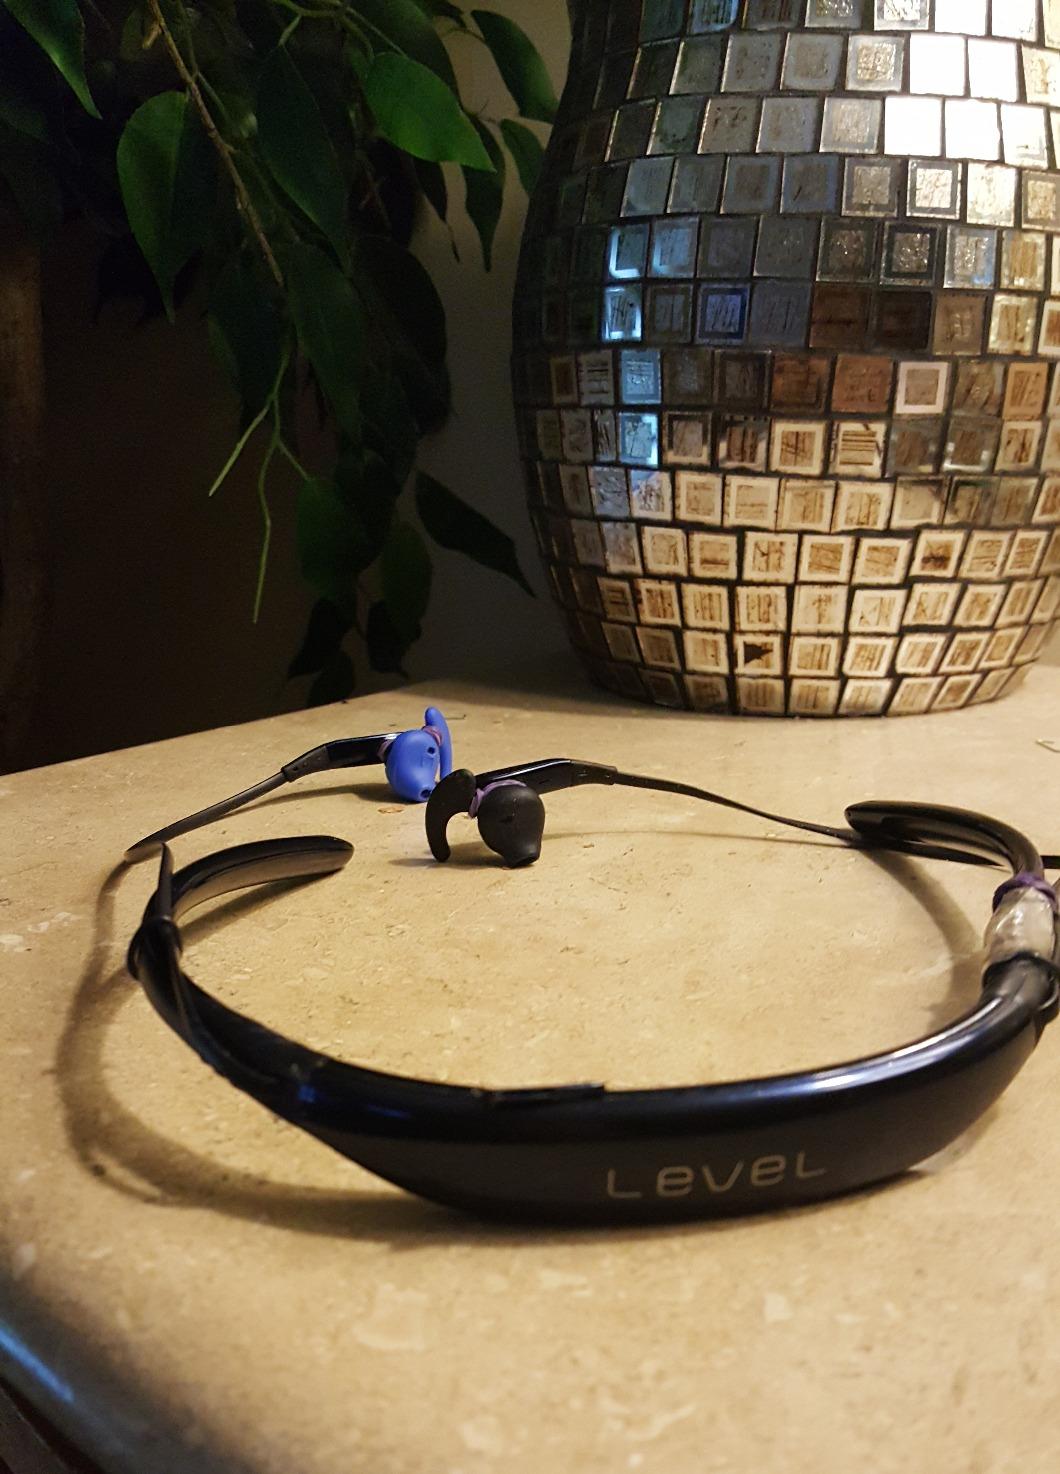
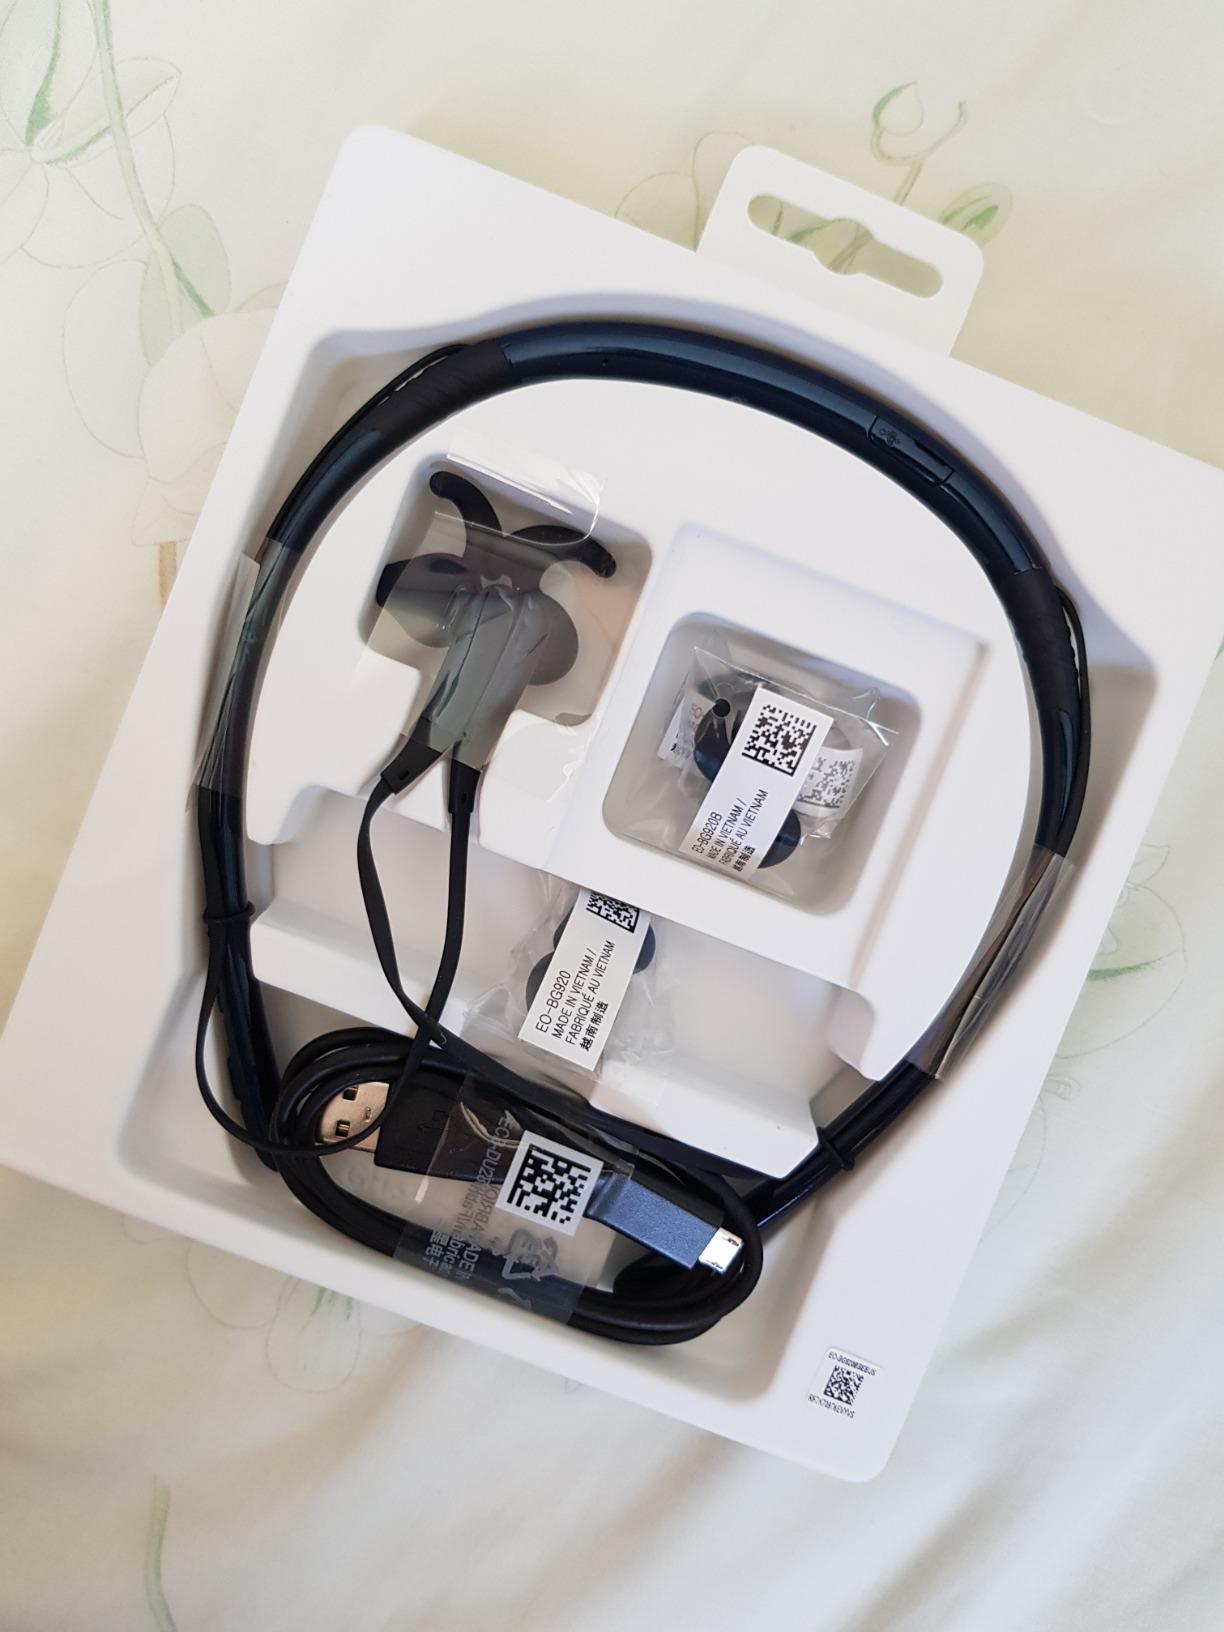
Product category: headphones
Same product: no